Trip Hawkins

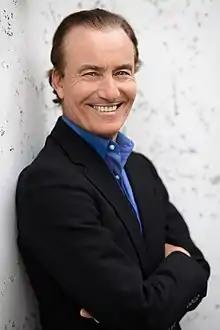
Hawkins outside his Santa Barbara office in 2019

William Murray "Trip" Hawkins III (born December 28, 1953) is an American entrepreneur and founder of Electronic Arts, The 3DO Company, and Digital Chocolate.